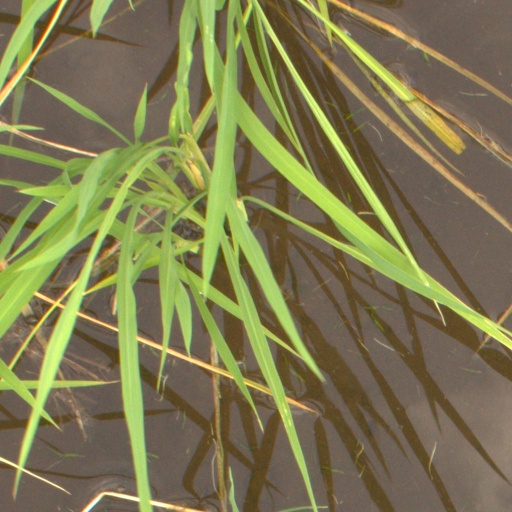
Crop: rice